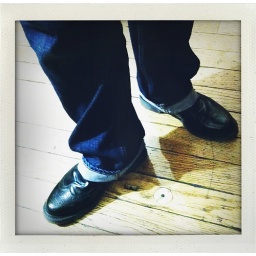
Meister of Herds Mr Mark Earles in black shiny brogues at #thestory2011 (@herdmeister)